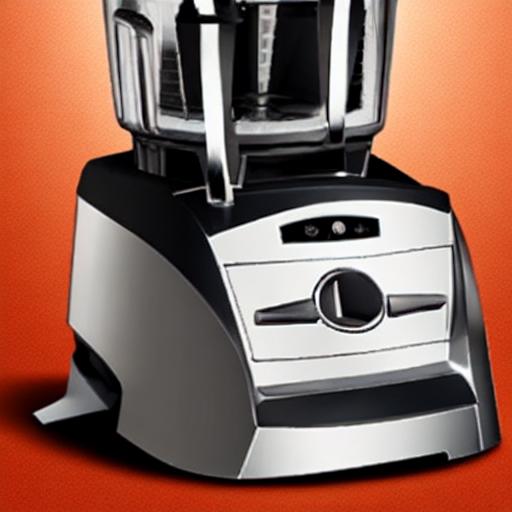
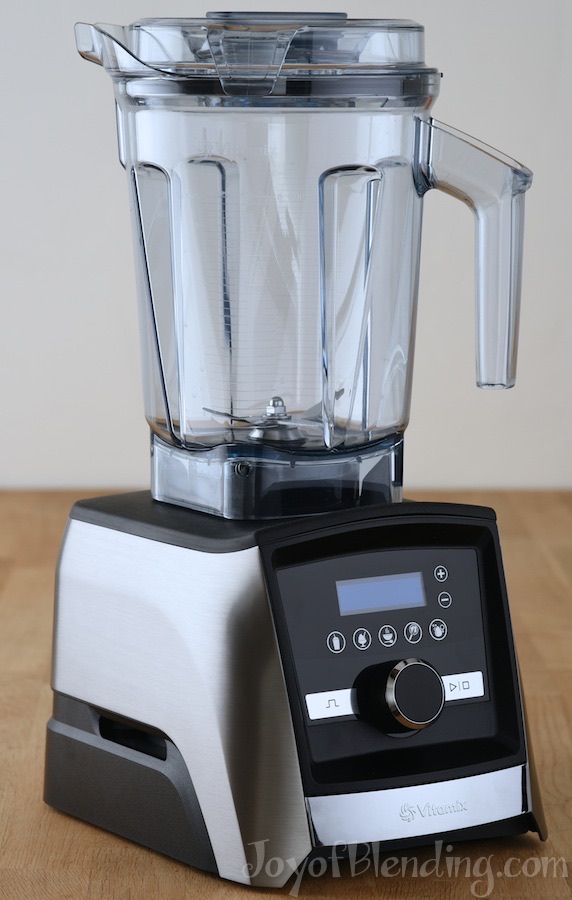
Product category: items_blender
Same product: no